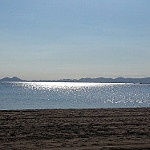
Scene: Outdoor